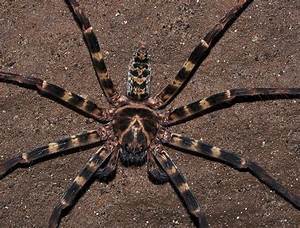
Label: spider